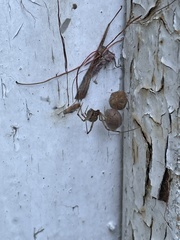
Species: Parasteatoda_tepidariorum